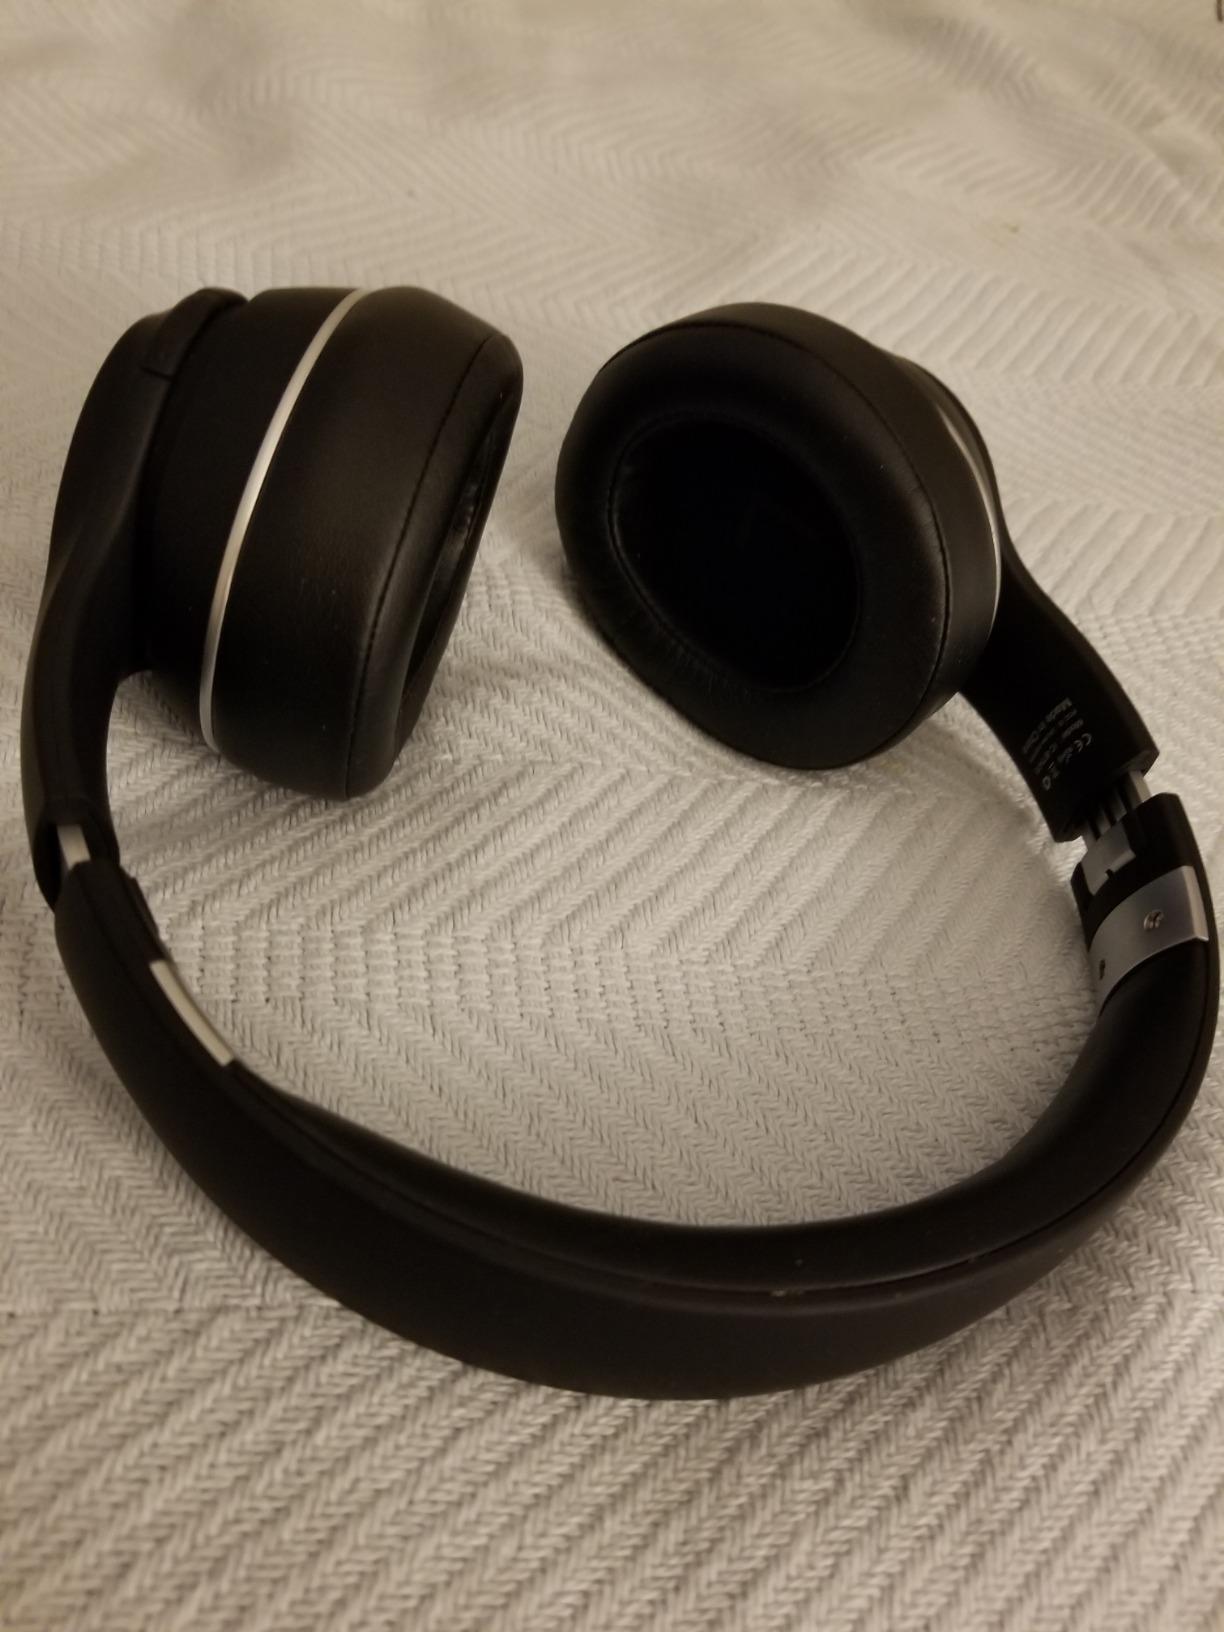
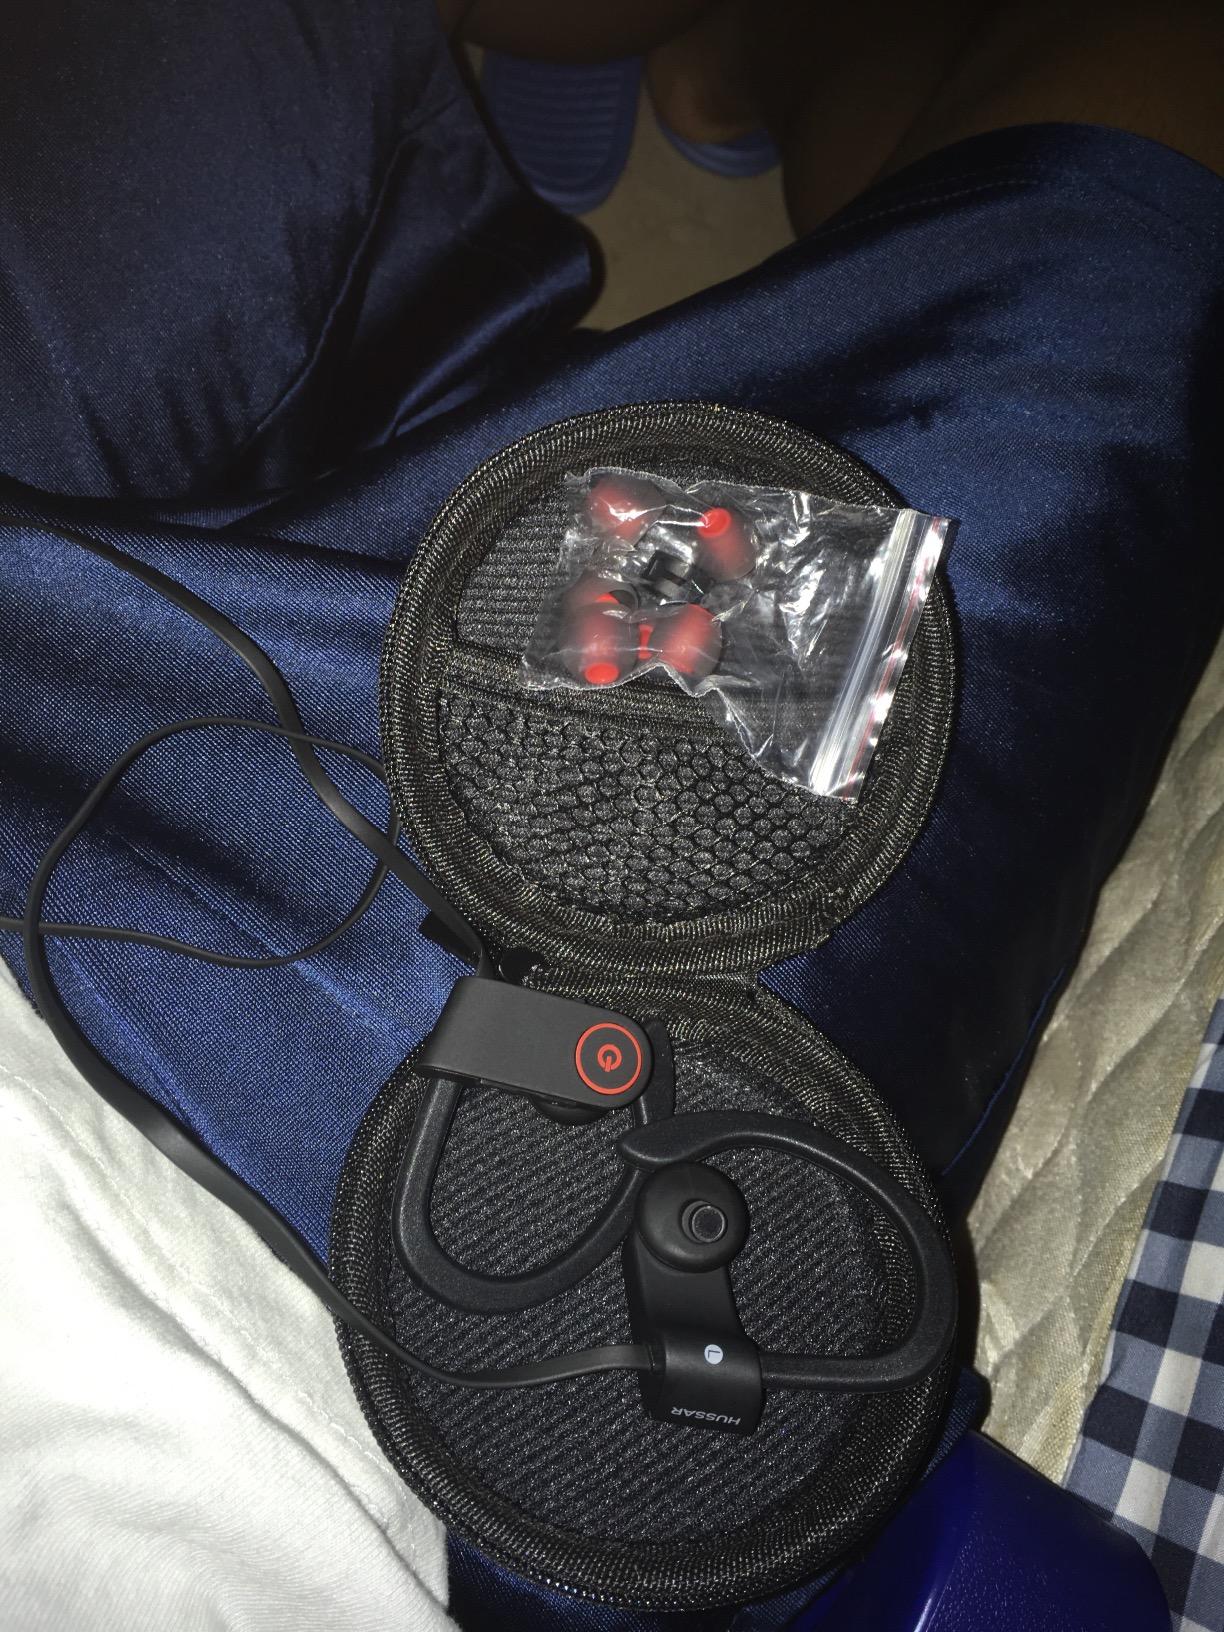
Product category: headphones
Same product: no